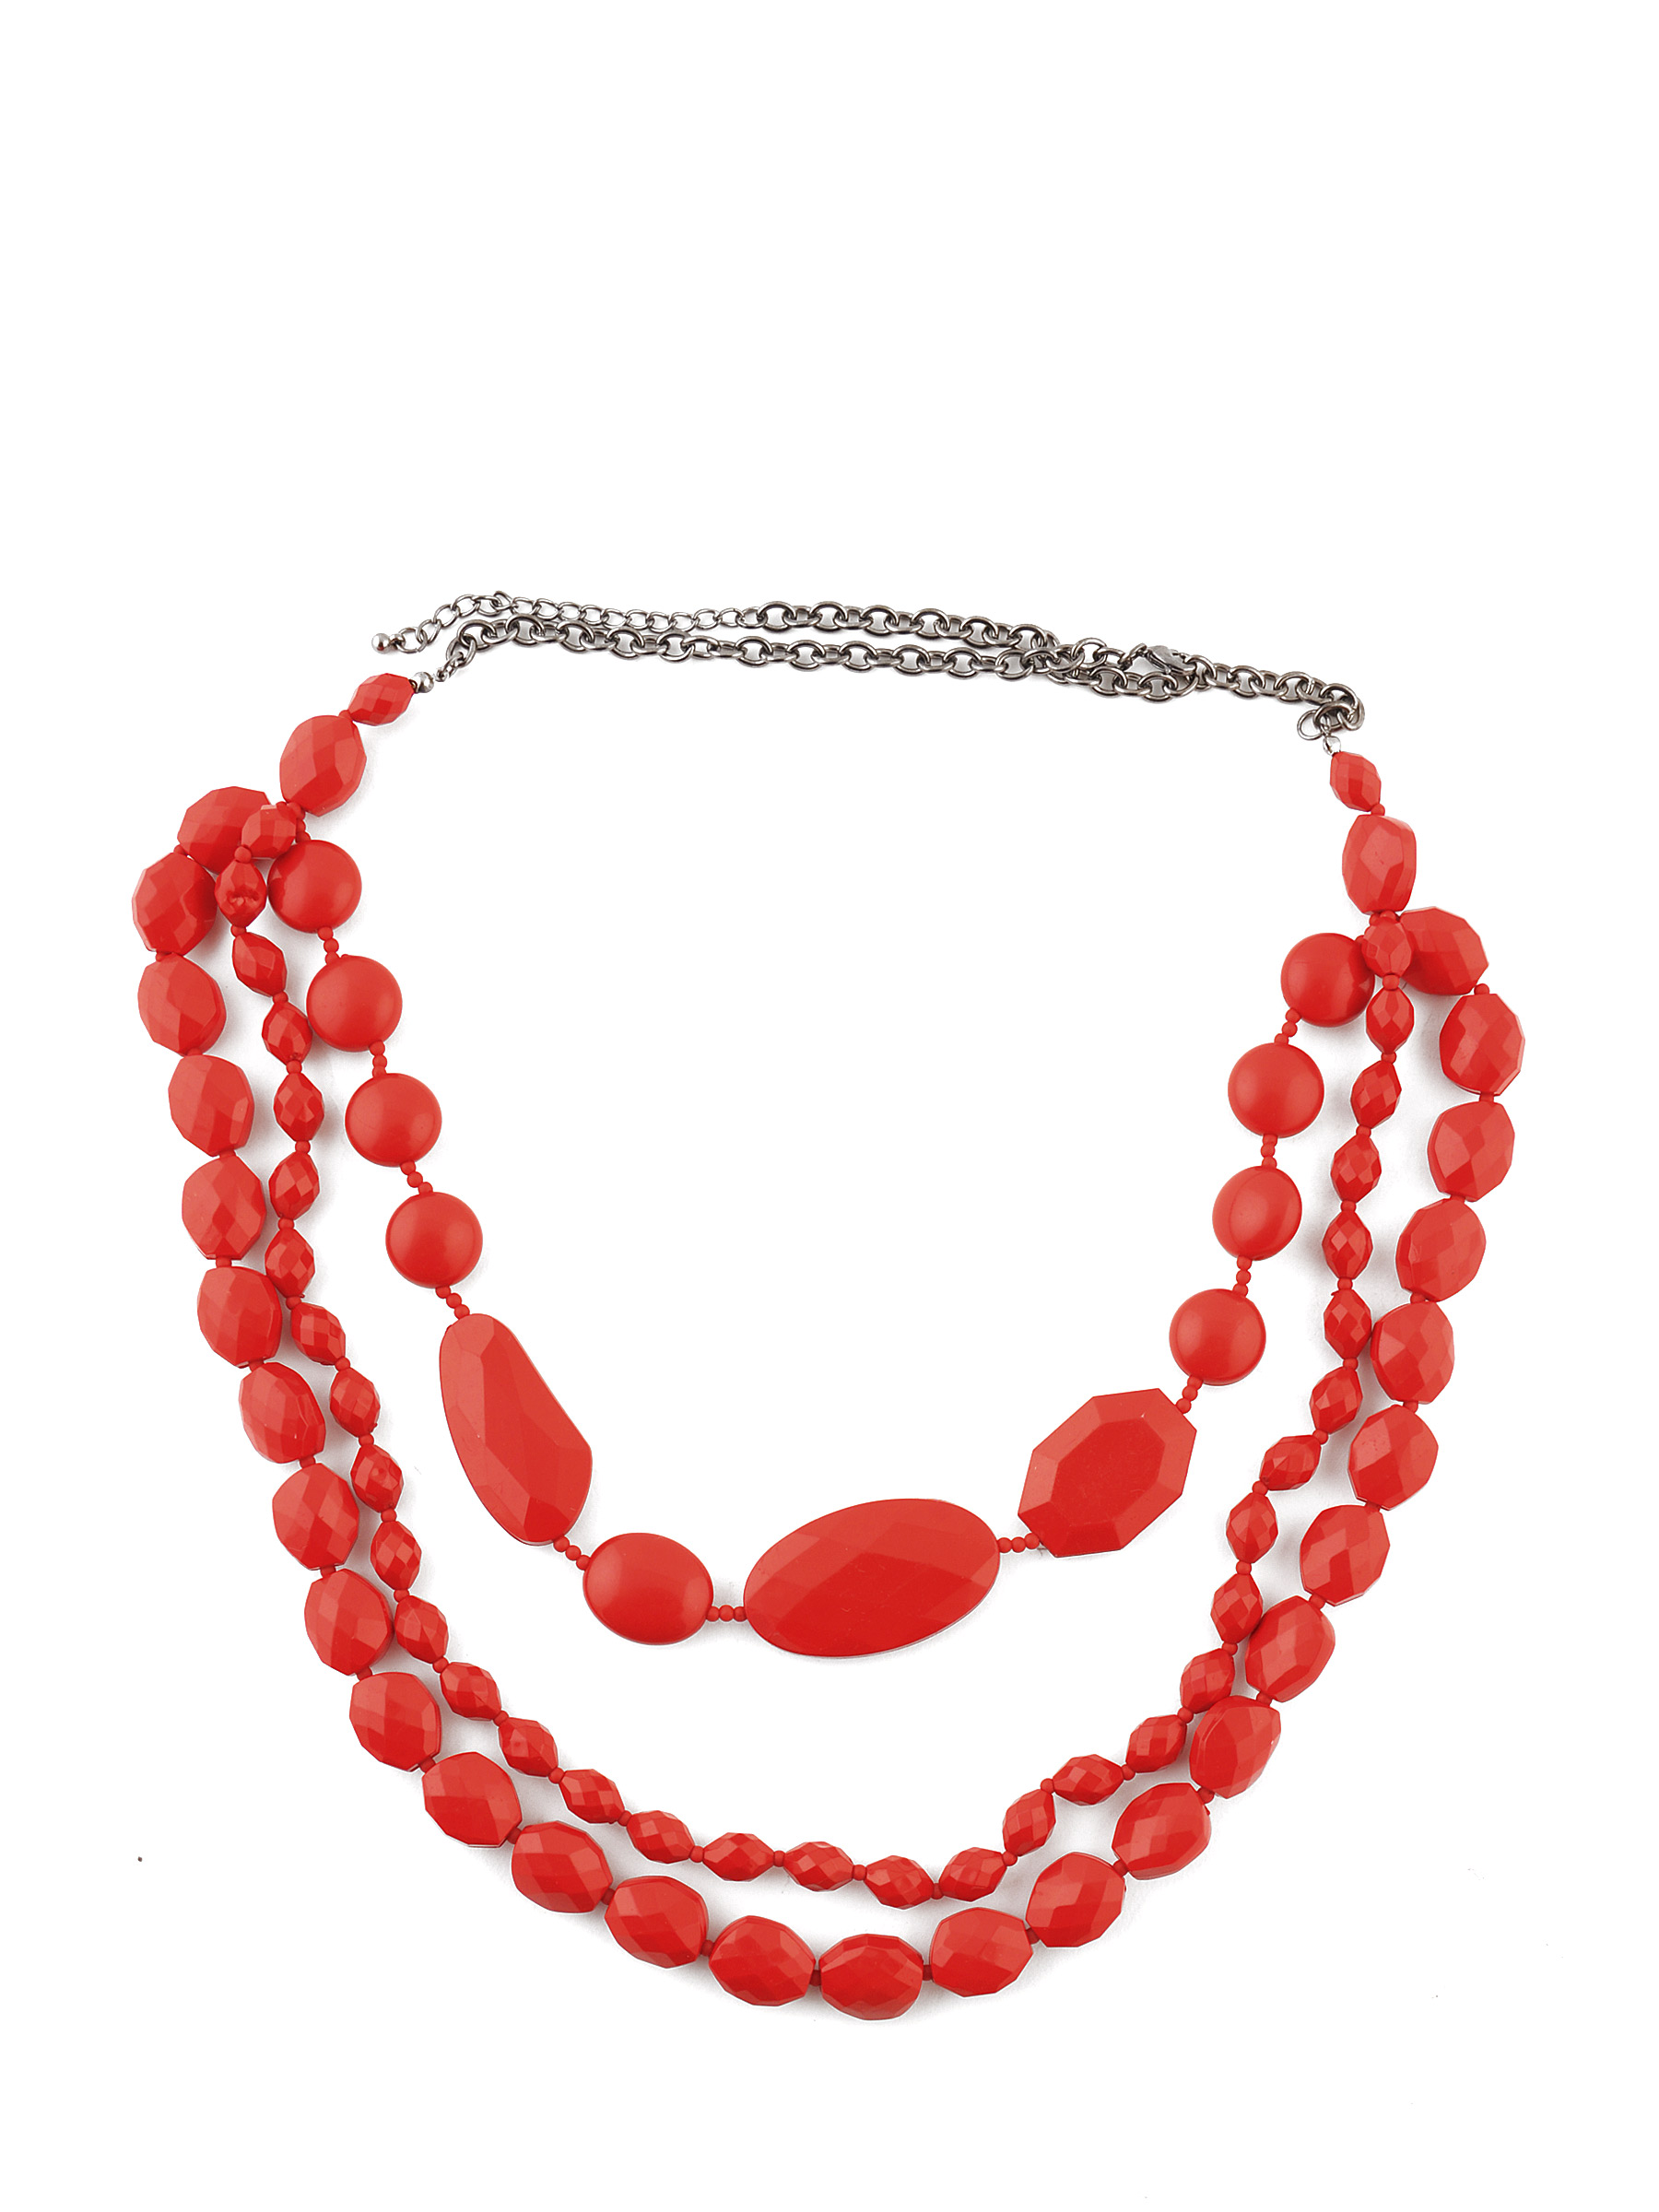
United Colors of Benetton Women Three Strands Red Necklace
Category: Accessories / Jewellery / Necklace and Chains
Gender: Women
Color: Red
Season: Summer 2011
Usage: Casual